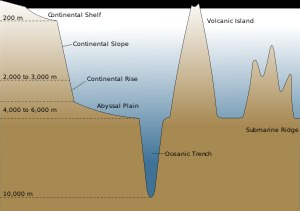
Havbassin
Diagrammatisk krydsdeling af et havbækken, der viser de forskellige geografiske egenskaber
Et havbassin er et stort geologisk bassin, der befinder sig under havoverfladen. Geologisk findes der flere andre geomorfologiske elementer, der ikke anses som en del af havbassiner, såsom kontinentalsokler, de dybe oceangrave og undersøiske bjergkæder såsom den Midtatlantiske ryg og Hawaii-Emperor-kæden. Indenfor hydrologien inkluderer havbassiner de flankerende kontinentalsokler og lave indlandshave.